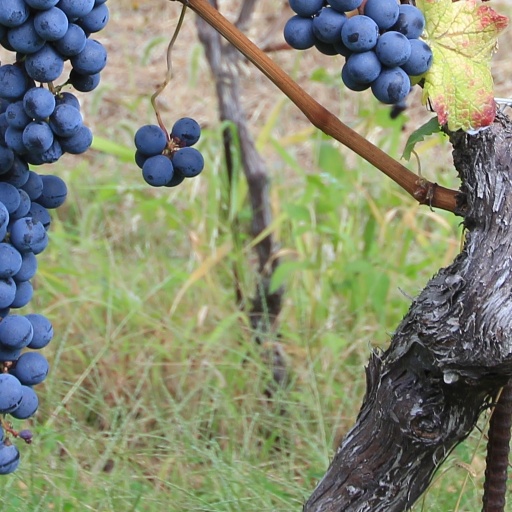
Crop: grape